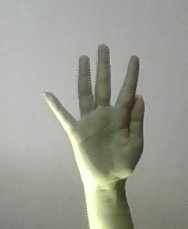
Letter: sheen